Mildura Airport

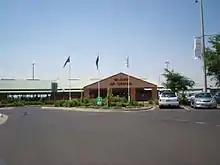
Exterior view of Mildura Airport terminal, 2007 (prior to renovations).

Flights from Mildura to the Gold Coast and the Sunshine Coast, as well as flights to Adelaide and Broken Hill were formerly operated by Bonza and Rex Airlines, respectively.